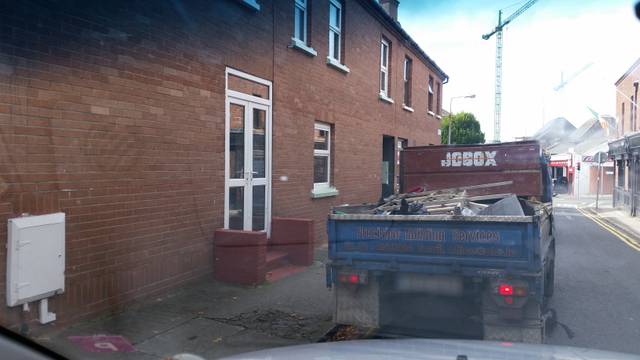
Region: Ireland
Coordinates: 53.336, -6.272